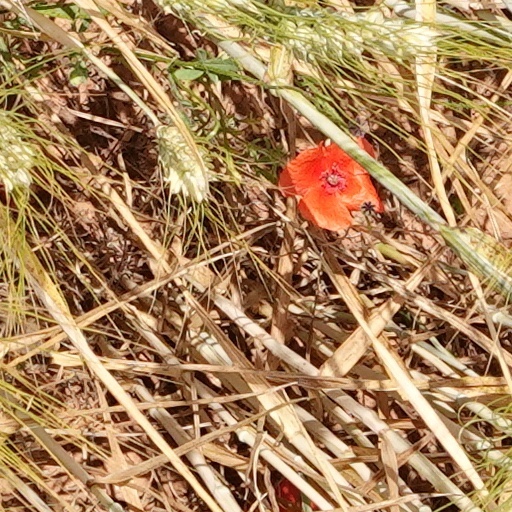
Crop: wheat